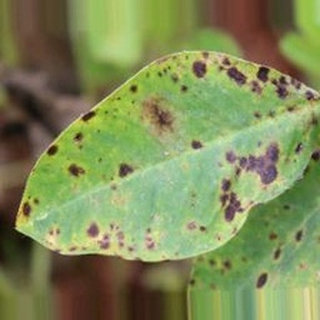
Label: groundnut_late_leaf_spot